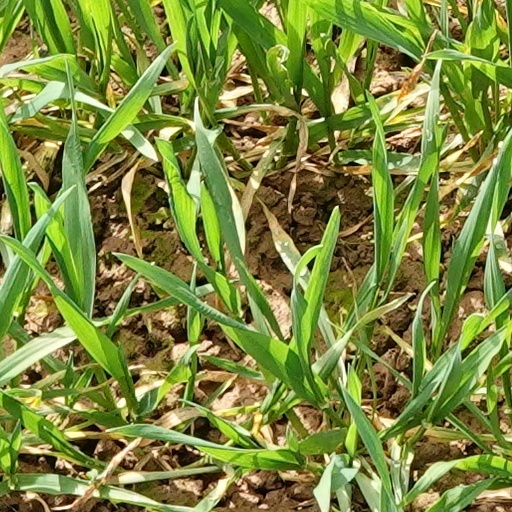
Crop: wheat